Librascope

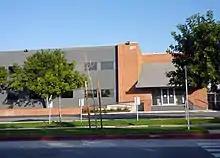
Librascope's former building in Glendale, which is currently home to offices for Disney Television Animation

Librascope was a Glendale, California, division of General Precision, Inc. (GPI). It was founded in 1937 by Lewis W. Imm to build and operate theater equipment, and acquired by General Precision in 1941. During World War II it worked on improving aircraft load balancing.